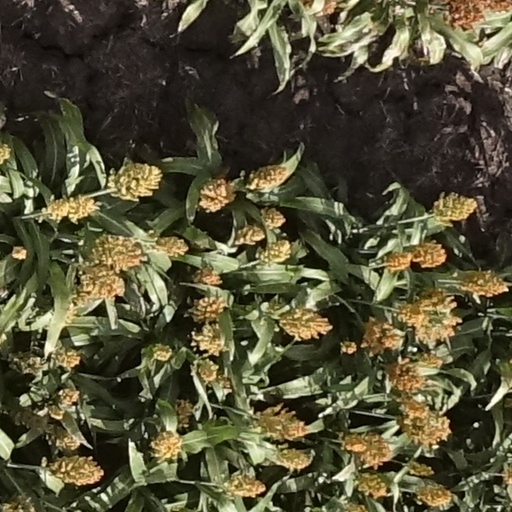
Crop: sorghum